Inverse transform sampling

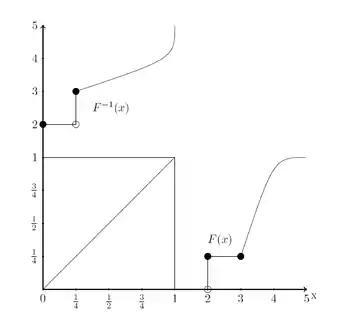
Graph of the inversion technique from formula_18 to formula_19. On the bottom right we see the regular function and in the top left its inversion.

From formula_20, we want to generate formula_8 with CDF formula_22 We assume formula_23 to be a continuous, strictly increasing function, which provides good intuition.